Stardust (1927 song)

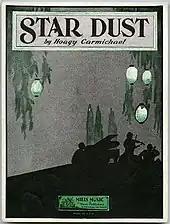
Sheet music cover, 1929

In early 1929, Redman and his band The Chocolate Dandies released "Star Dust" on Okeh 8668. The recording retained Carmichael's original key of D. The song soon circulated among black musicians and jazz interpreters, and it was often performed at the Cotton Club after being introduced in 1929. Duke Ellington performed the song at the club. The revue "Hot Chocolates" featured a version by Louis Armstrong, which was inducted into the Grammy Hall of Fame in 2009.